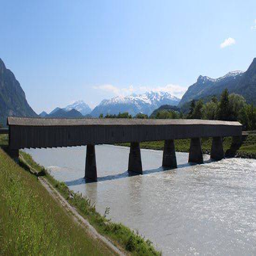
Old Rhine Bridge